Nil Battey Sannata

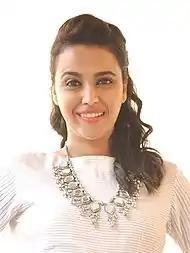
Bhaskar, in a white dress smiling at the camera.

"Nil Battey Sannata" was directed by Ashwiny Iyer Tiwari in her directorial debut. She conceived the idea for the film while working with Leo Burnett Worldwide, a Chicago-based advertising company, for a "Kaun Banega Crorepati" promotional video. The screenplay was written by Iyer, Neeraj Singh, Pranjal Choudhary and Nitesh Tiwari. In an interview with "The Indian Express", Iyer said that "the story of "Nil Battey Sannata" is relevant as well as inspiring". The film's title translates to "Zero Divided by Zero Equals Nothing" and is a slang for "Good for Nothing".